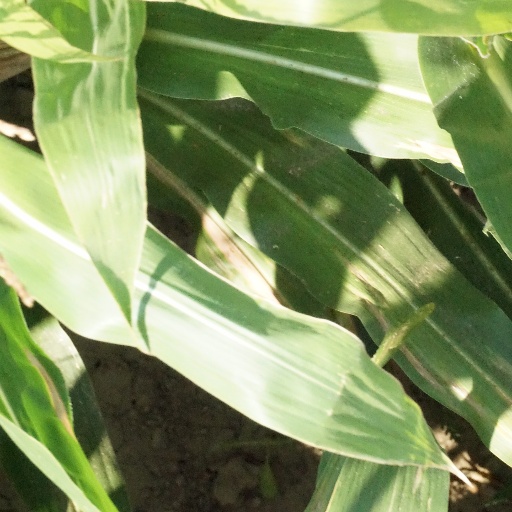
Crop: maize; corn